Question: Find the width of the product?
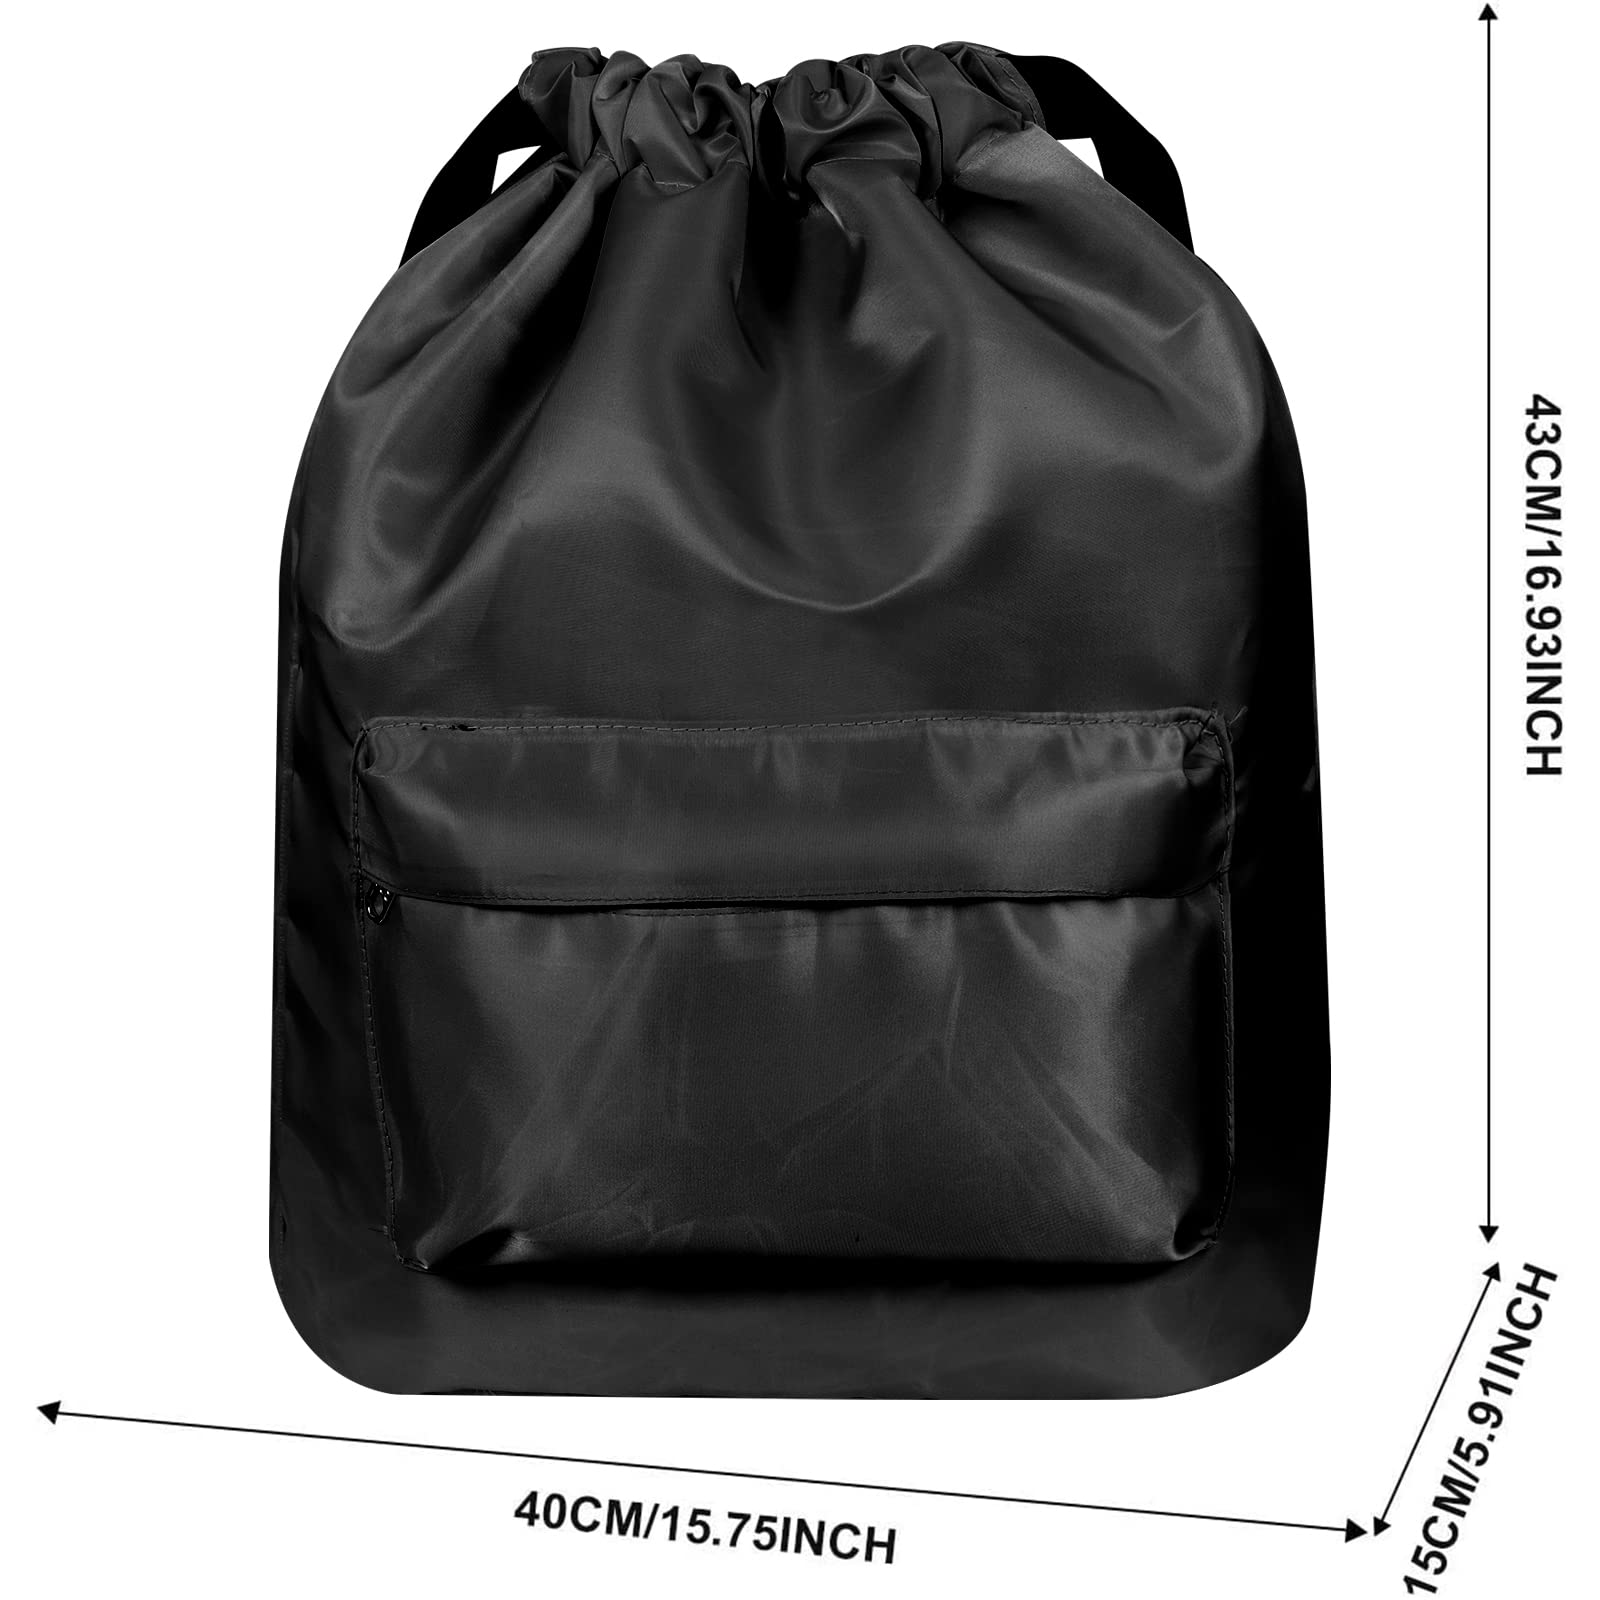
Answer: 40.0 centimetre